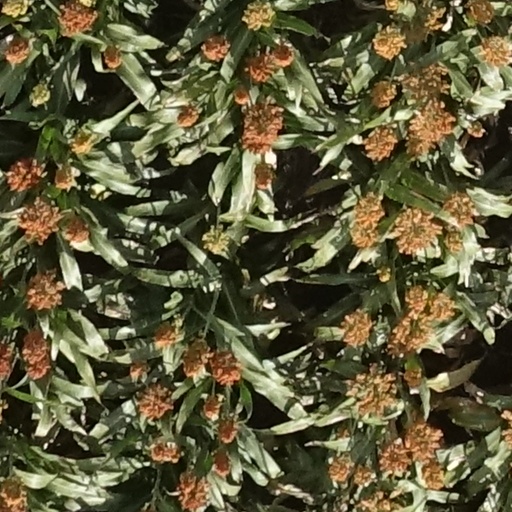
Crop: sorghum